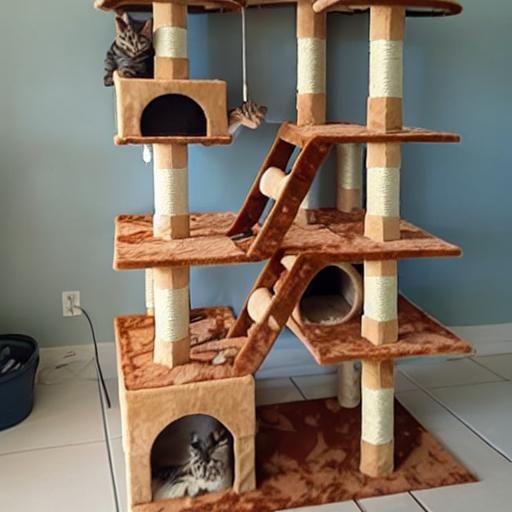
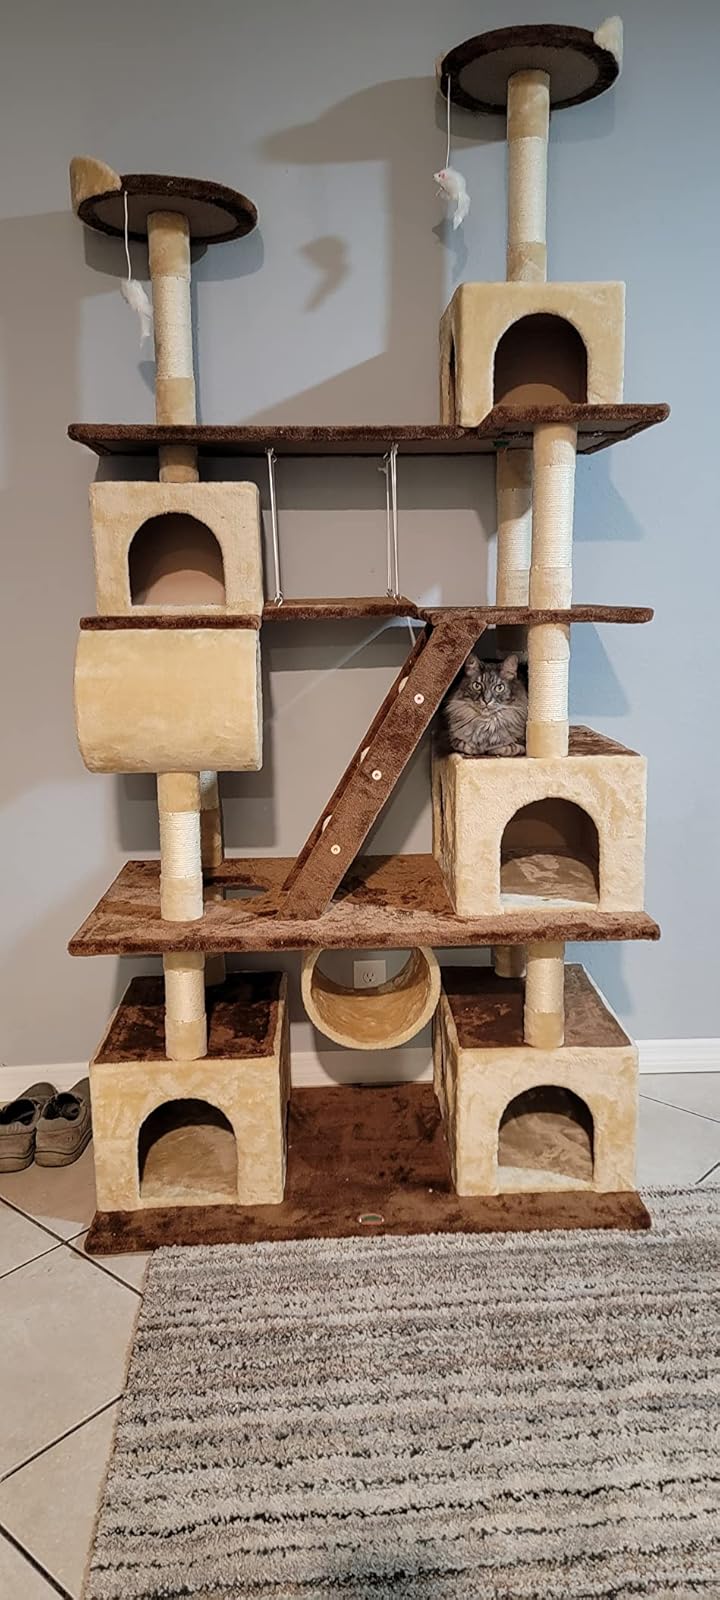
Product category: items_cat tree
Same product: no